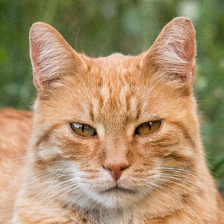
Label: animals